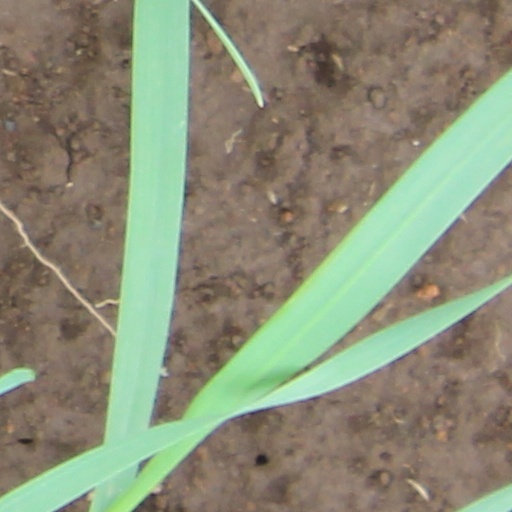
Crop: wheat